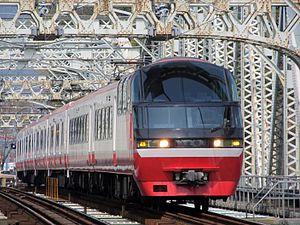
La ligne Meitetsu Inuyama est une ligne ferroviaire de la compagnie privée Meitetsu située dans les préfectures d'Aichi et de Gifu au Japon. Elle commence à l'embranchement de Biwajima à Kiyosu et se termine à la gare de Shin-Unuma à Kakamigahara.